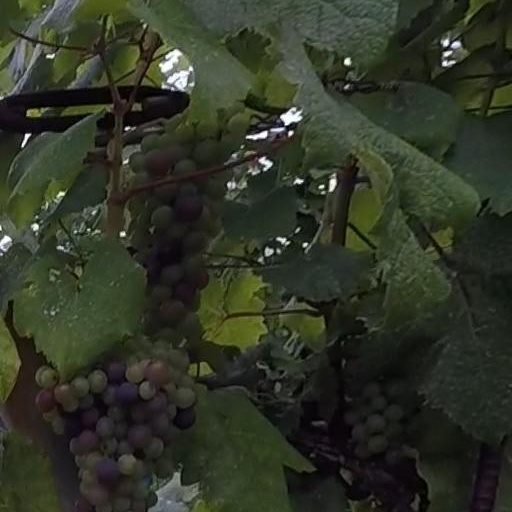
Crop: grape